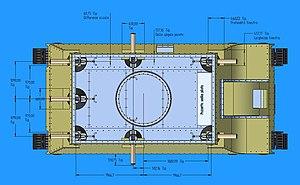
Le char d'assaut FIAT 2000 a été étudié et mis au point par le constructeur italien Fiat en 1917 mais ne sera fabriqué qu'en deux seuls exemplaires, le premier en 1917 et le second en 1918. Il a été défini comme le char possédant la conception la plus avancée de l'époque.